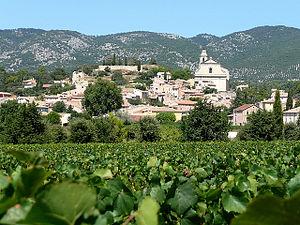
Bédoin et son vignoble